List of most valuable crops and livestock products

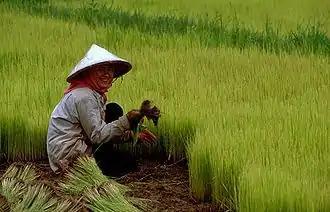
Rice was the most valuable agricultural crop in the world in 2016. It was third to sugarcane and maize (corn) in quantity produced. This is a rice field in Cambodia.

The following list, derived from the statistics of the United Nations' Food and Agriculture Organization (FAO), lists the most valuable agricultural products produced by the countries of the world. The data in this article, unless otherwise noted, was reported for 2016. The value and production of individual crops varies substantially from year to year as prices fluctuate on the world and country markets and weather and other factors influence production.